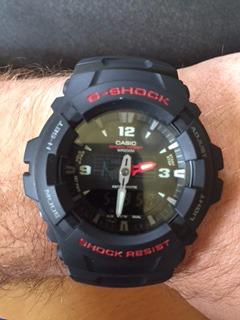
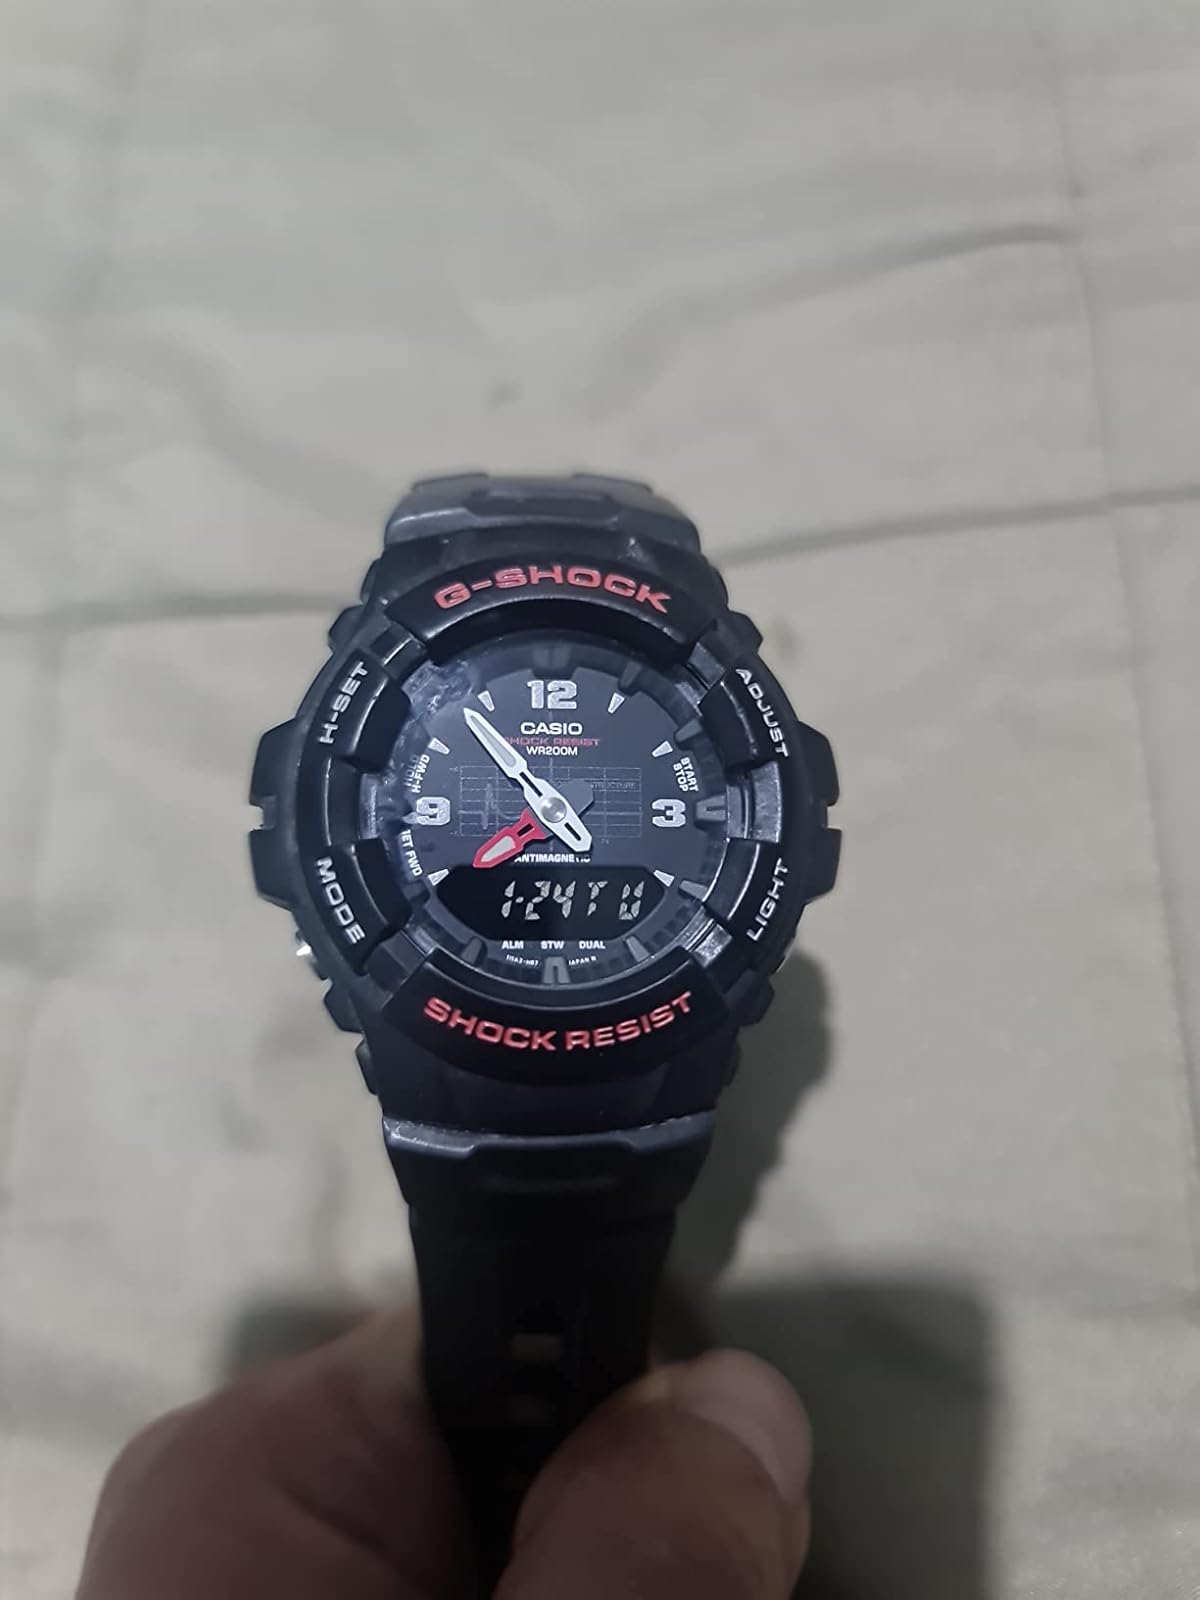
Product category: accessories_watch
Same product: yes